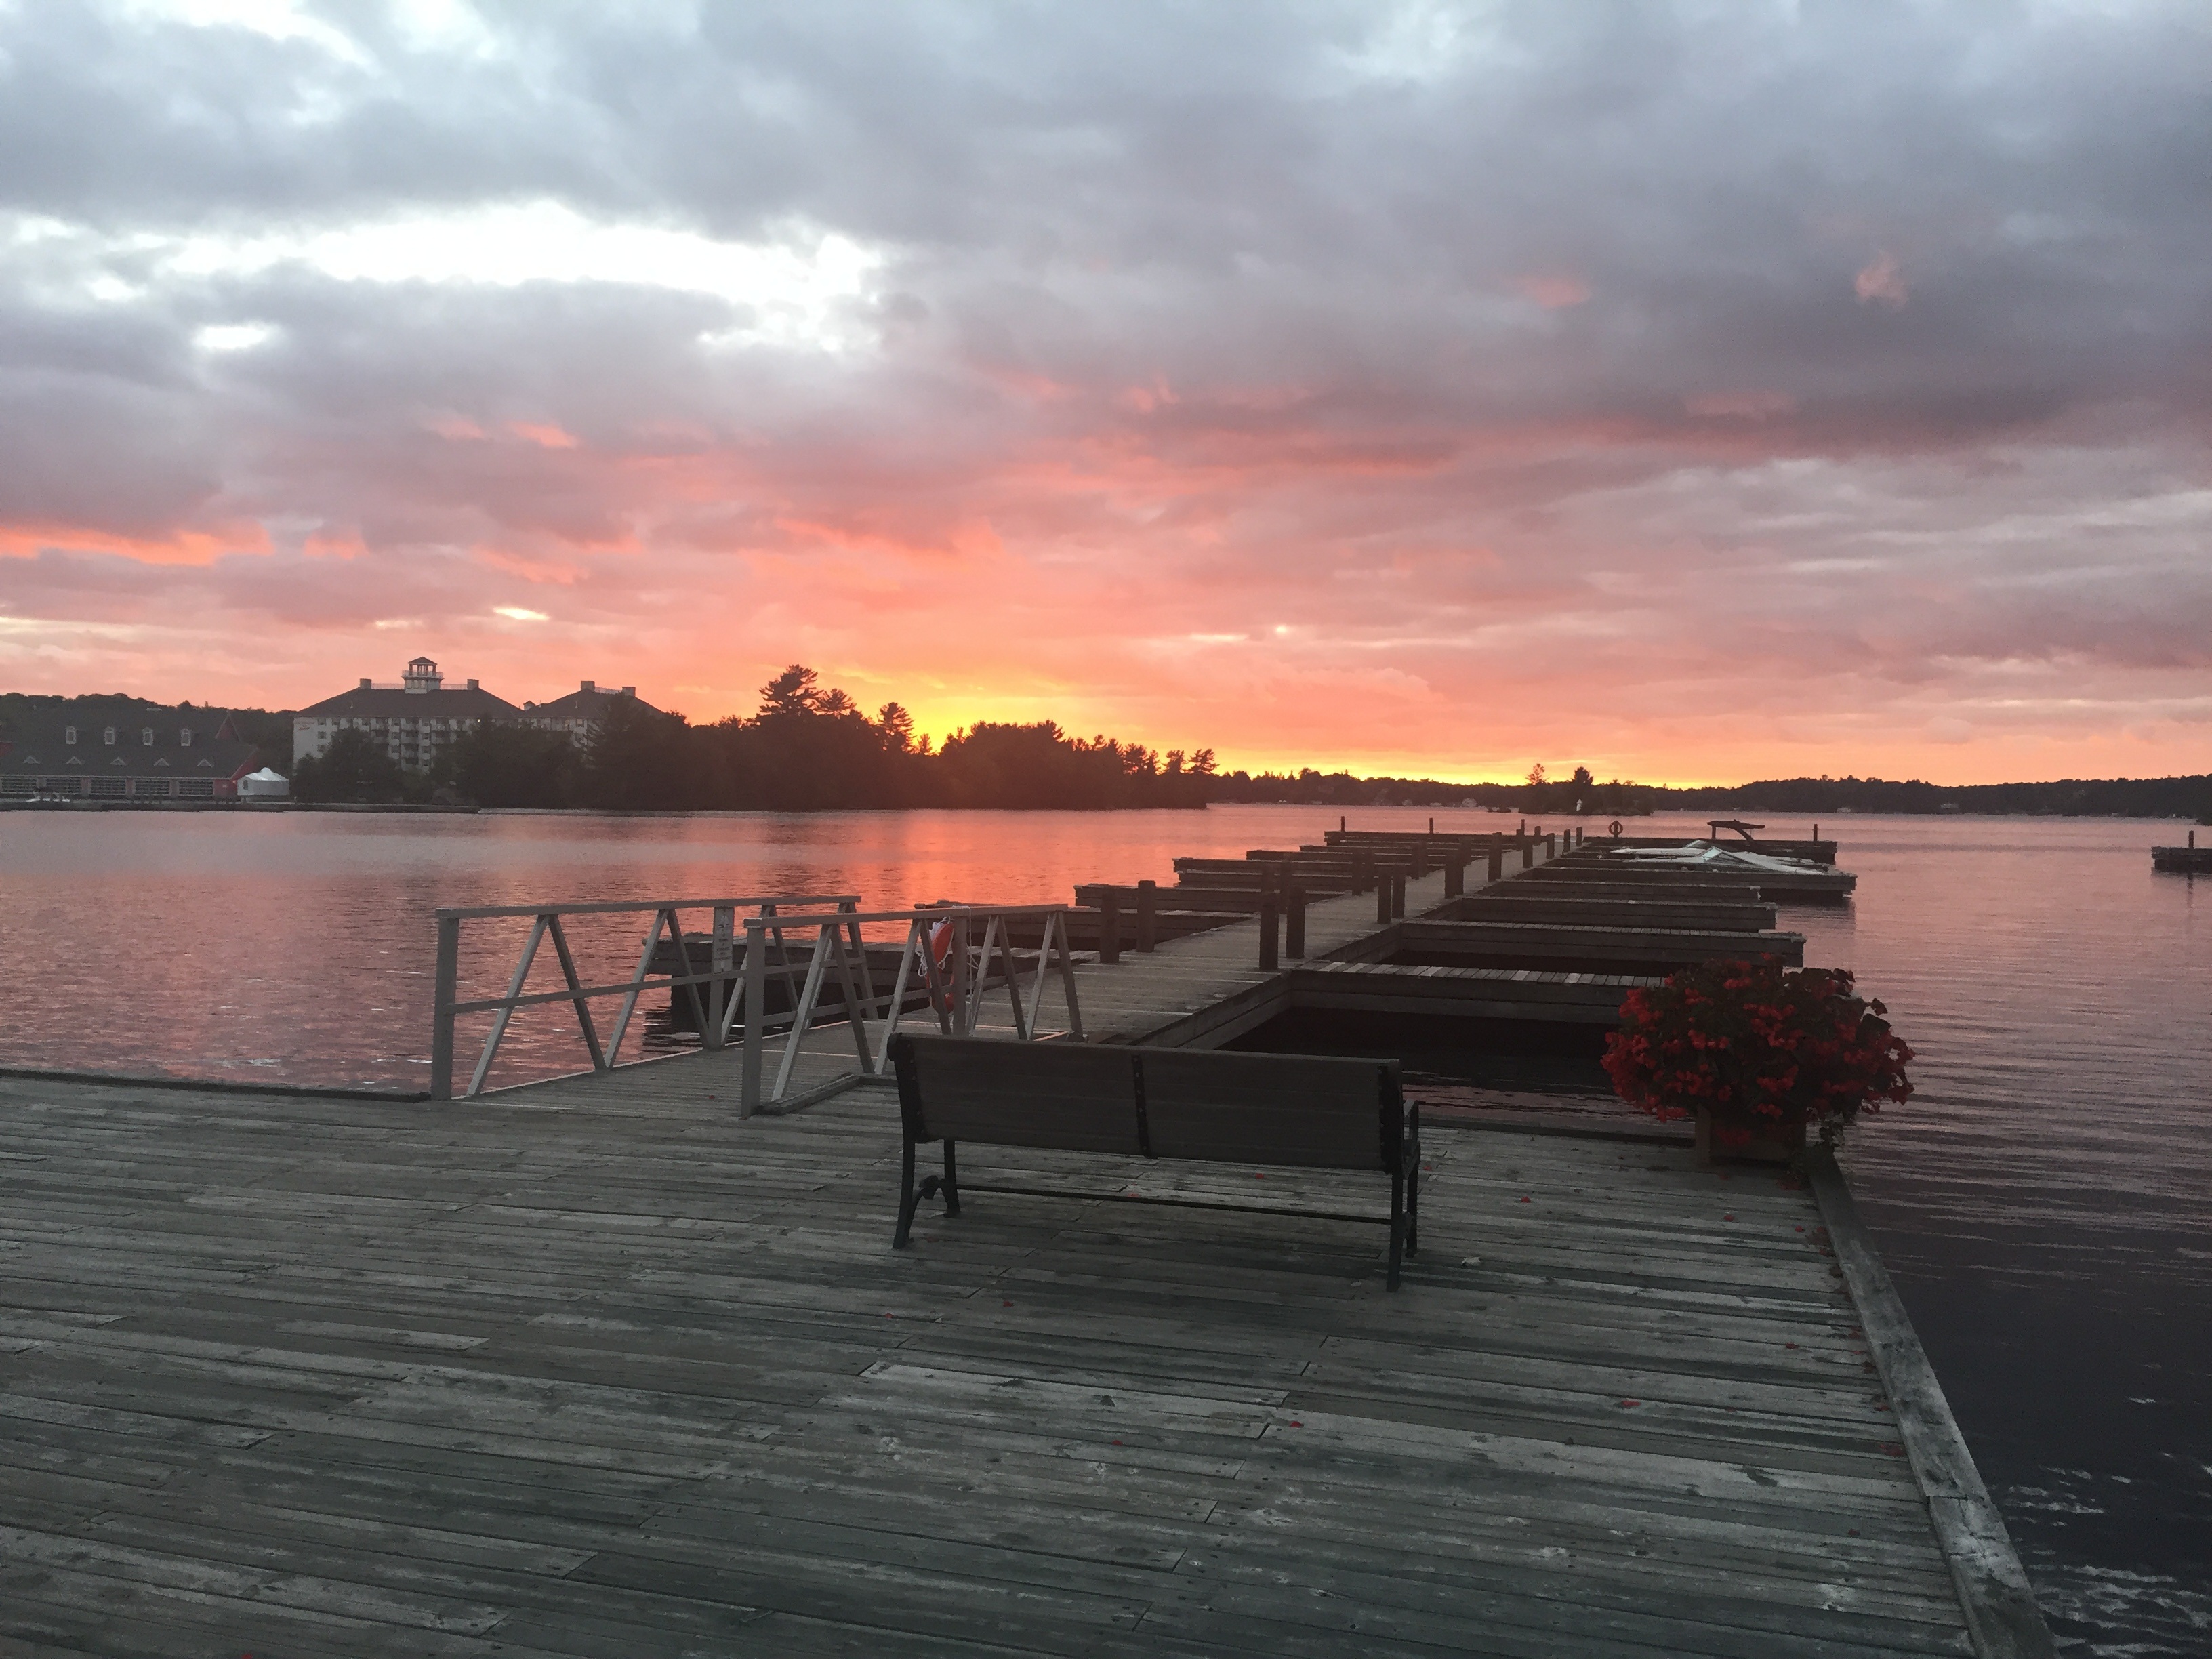
beach, landscape, sea, coast, water, outdoor, ocean, horizon, cloud, sky, deck, sunrise, sunset, morning, shore, lake, dawn, pier, summer, vacation, travel, dusk, evening, reflection, scenery, holiday, bay, body of water, clouds, afterglow